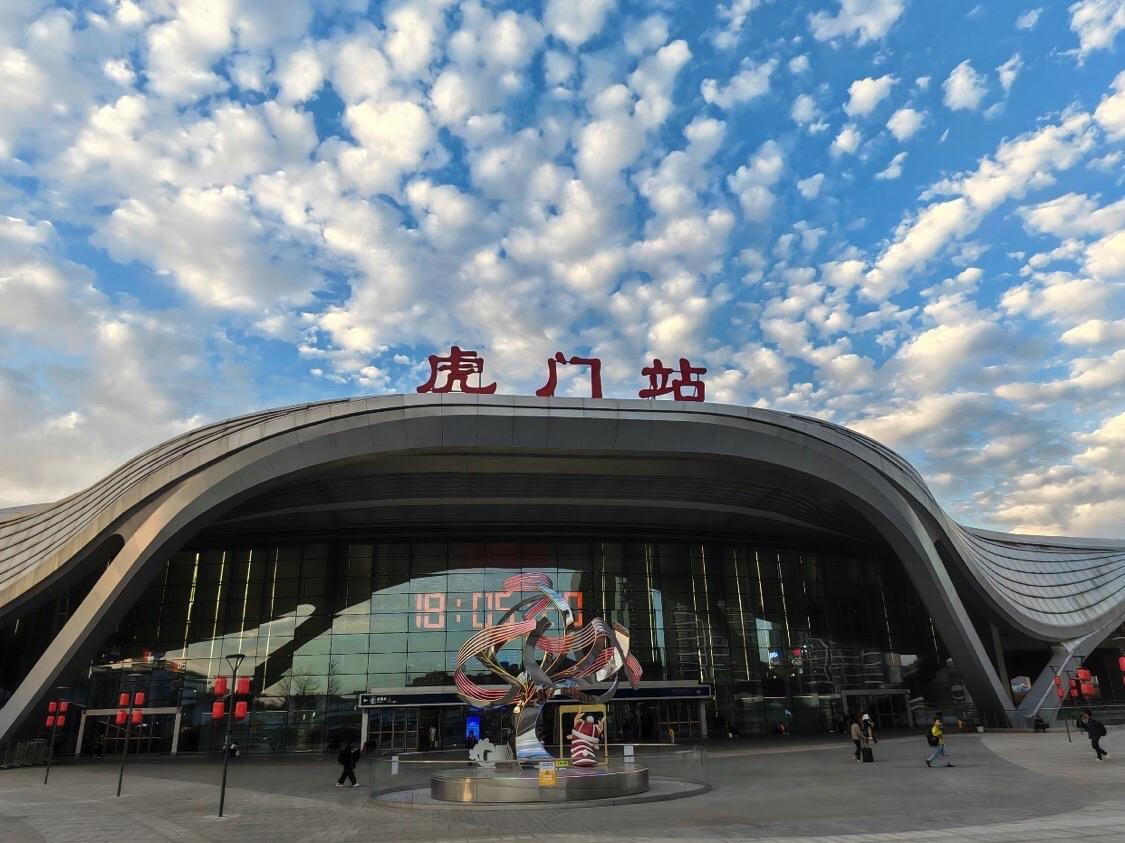
地标名称：虎门站